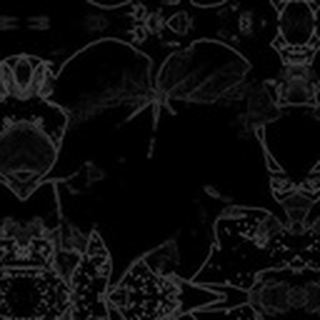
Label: healthy_cotton